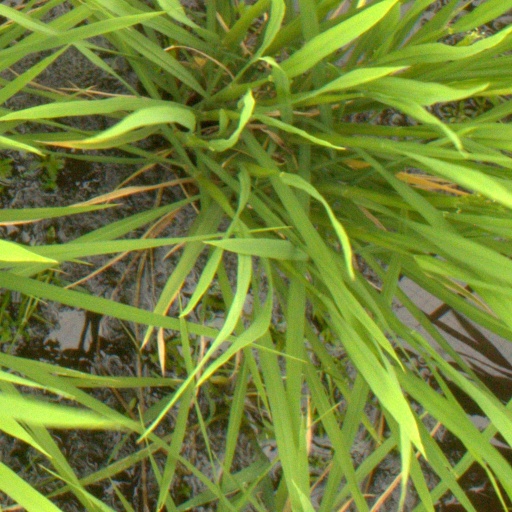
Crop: rice